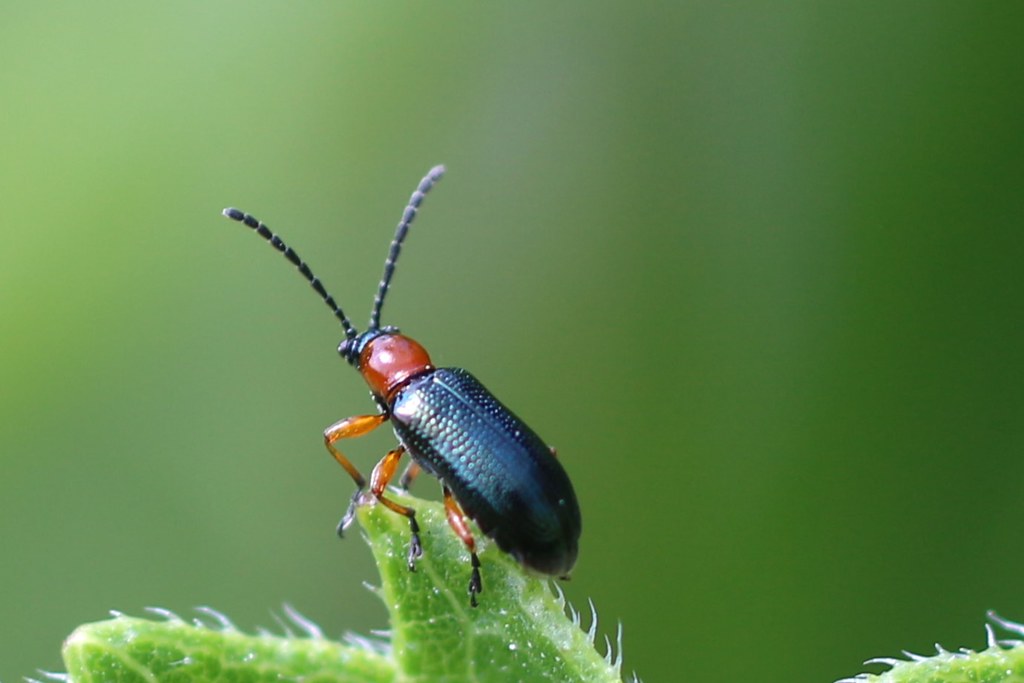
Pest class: cereal_leaf_beetle